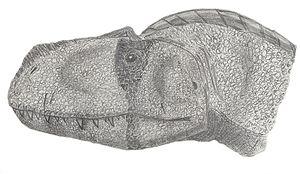
Reconstitution de la tête de Rajasaurus narmadensis
Rajasaurus, est un genre éteint de dinosaures théropodes carnivores de la famille des Abelisauridae possédant une crête crânienne inhabituelle. Il vivait en Inde à la fin du Crétacé supérieur.